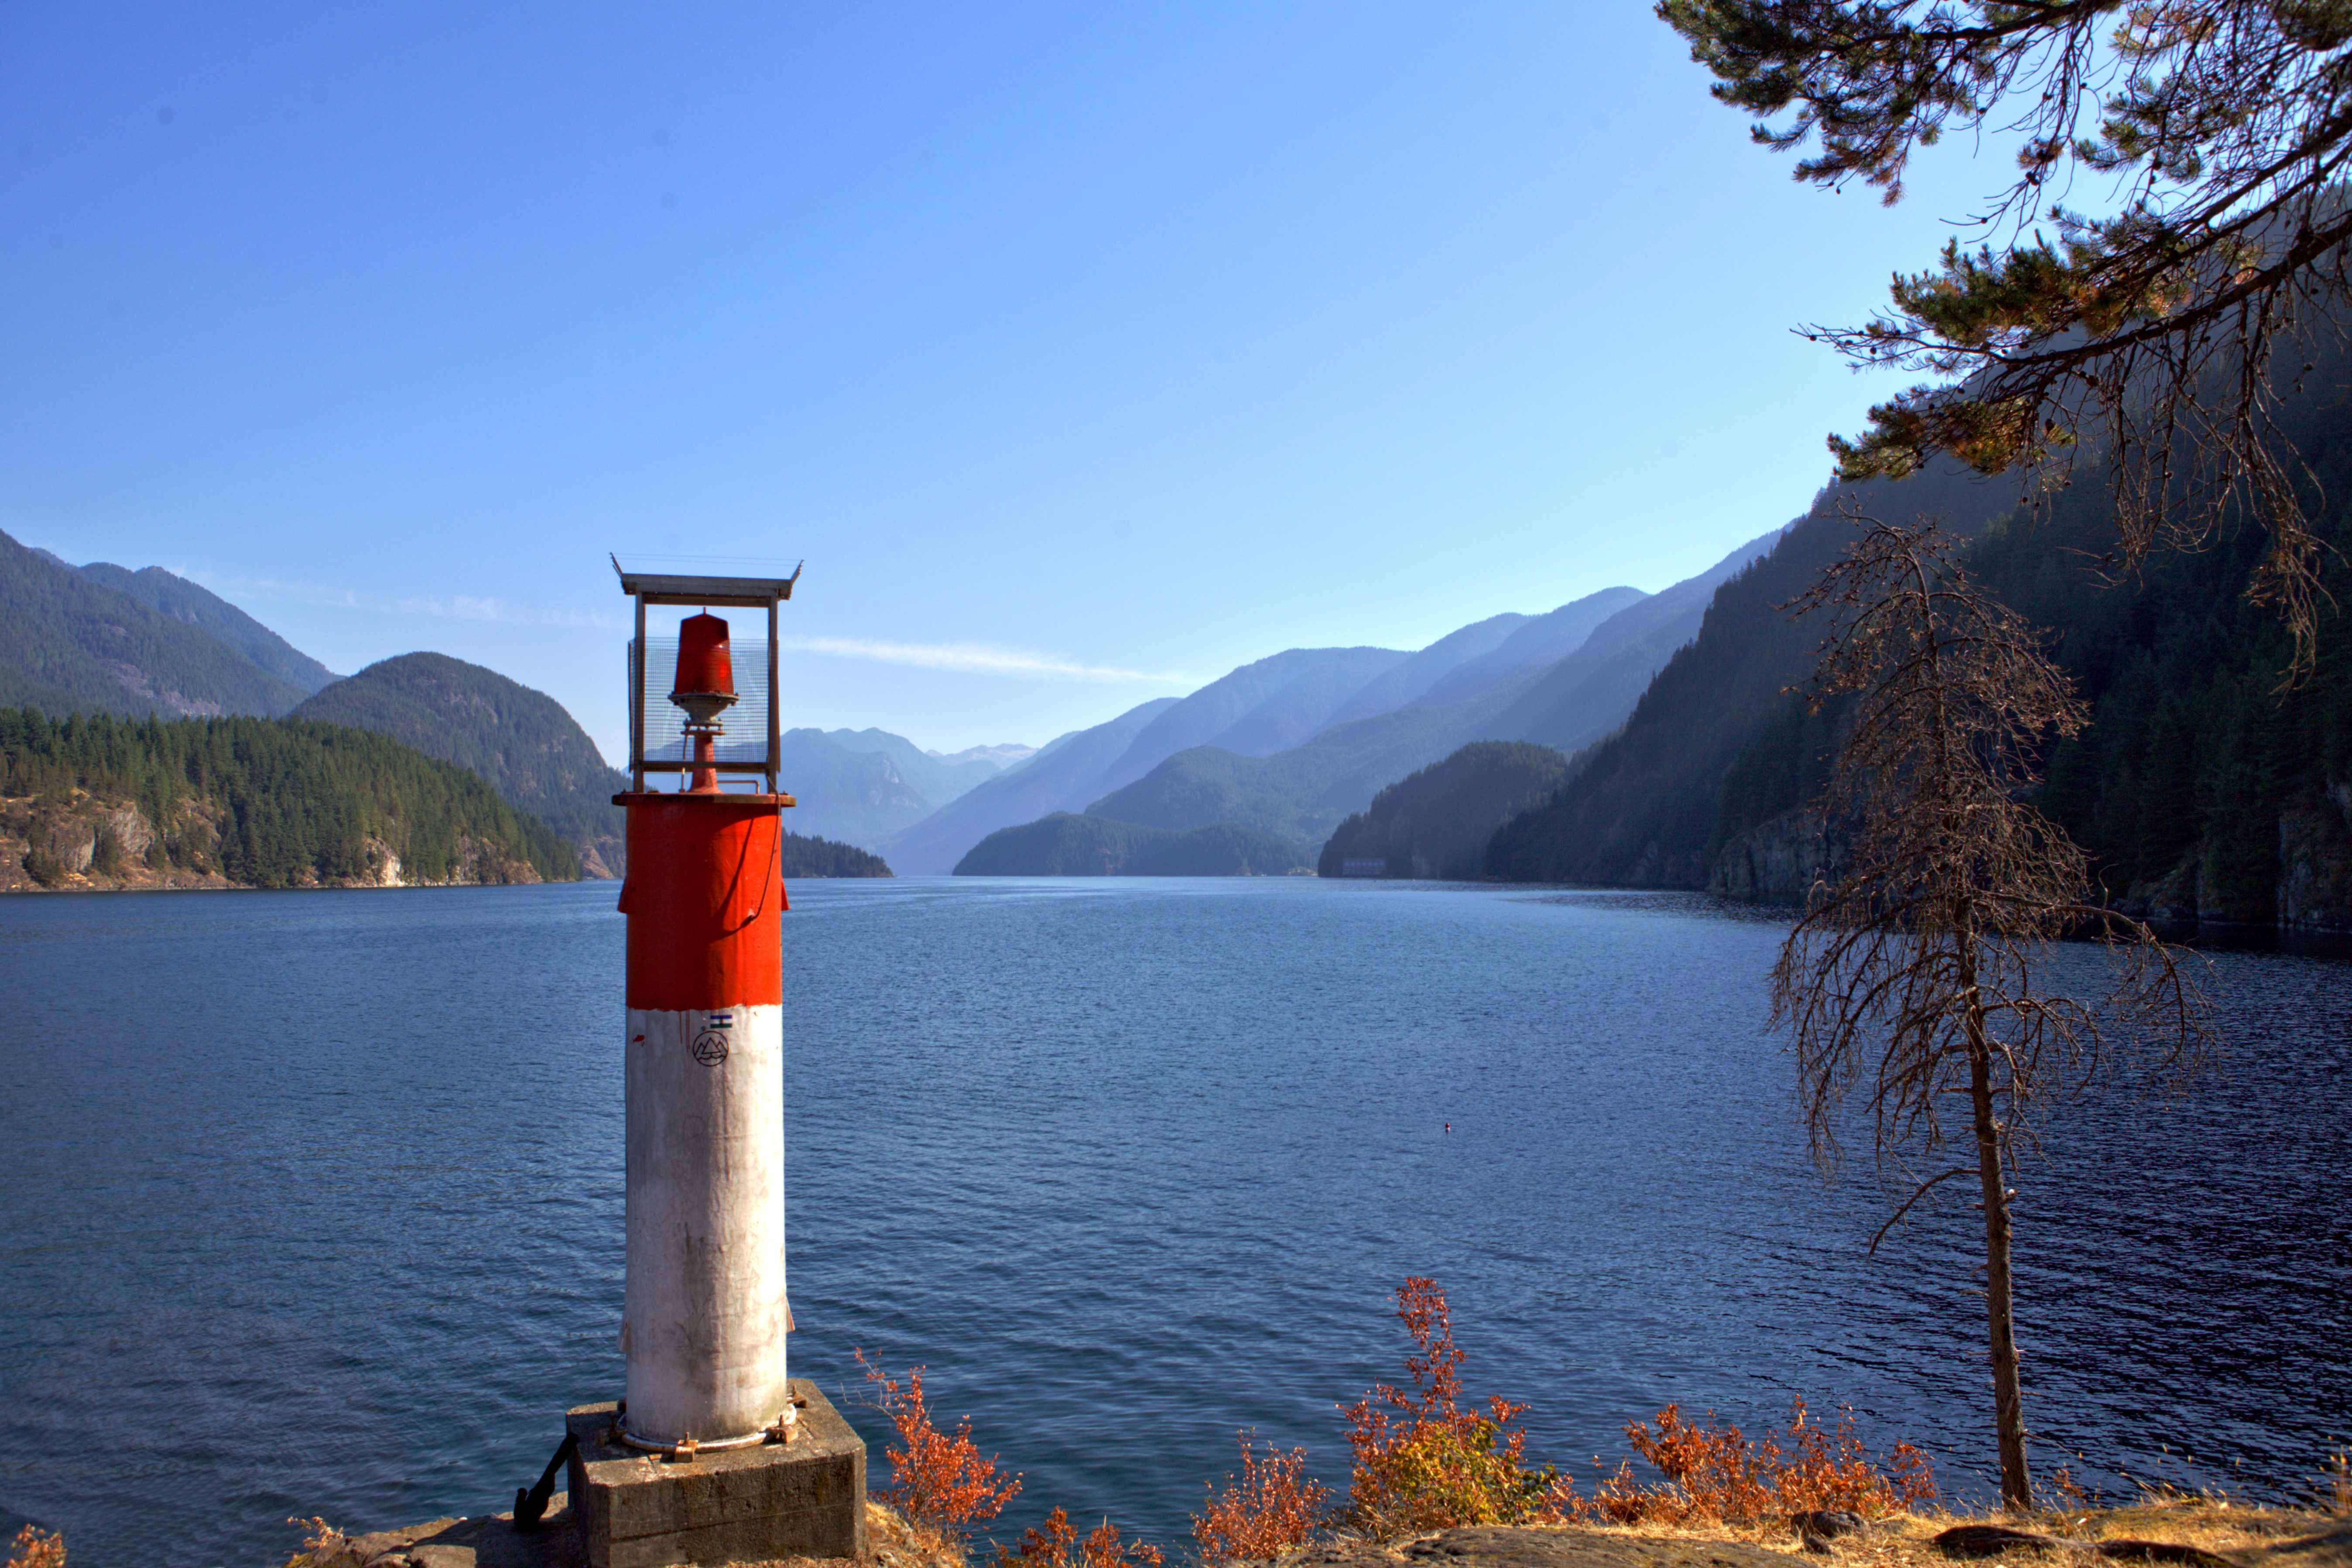
landscape, sea, coast, water, mountain, lake, mountain range, cliff, reflection, tower, bay, fjord, reservoir, body of water, loch